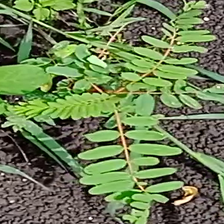
Weed species: Sicklepod_(Senna obtusifolia)